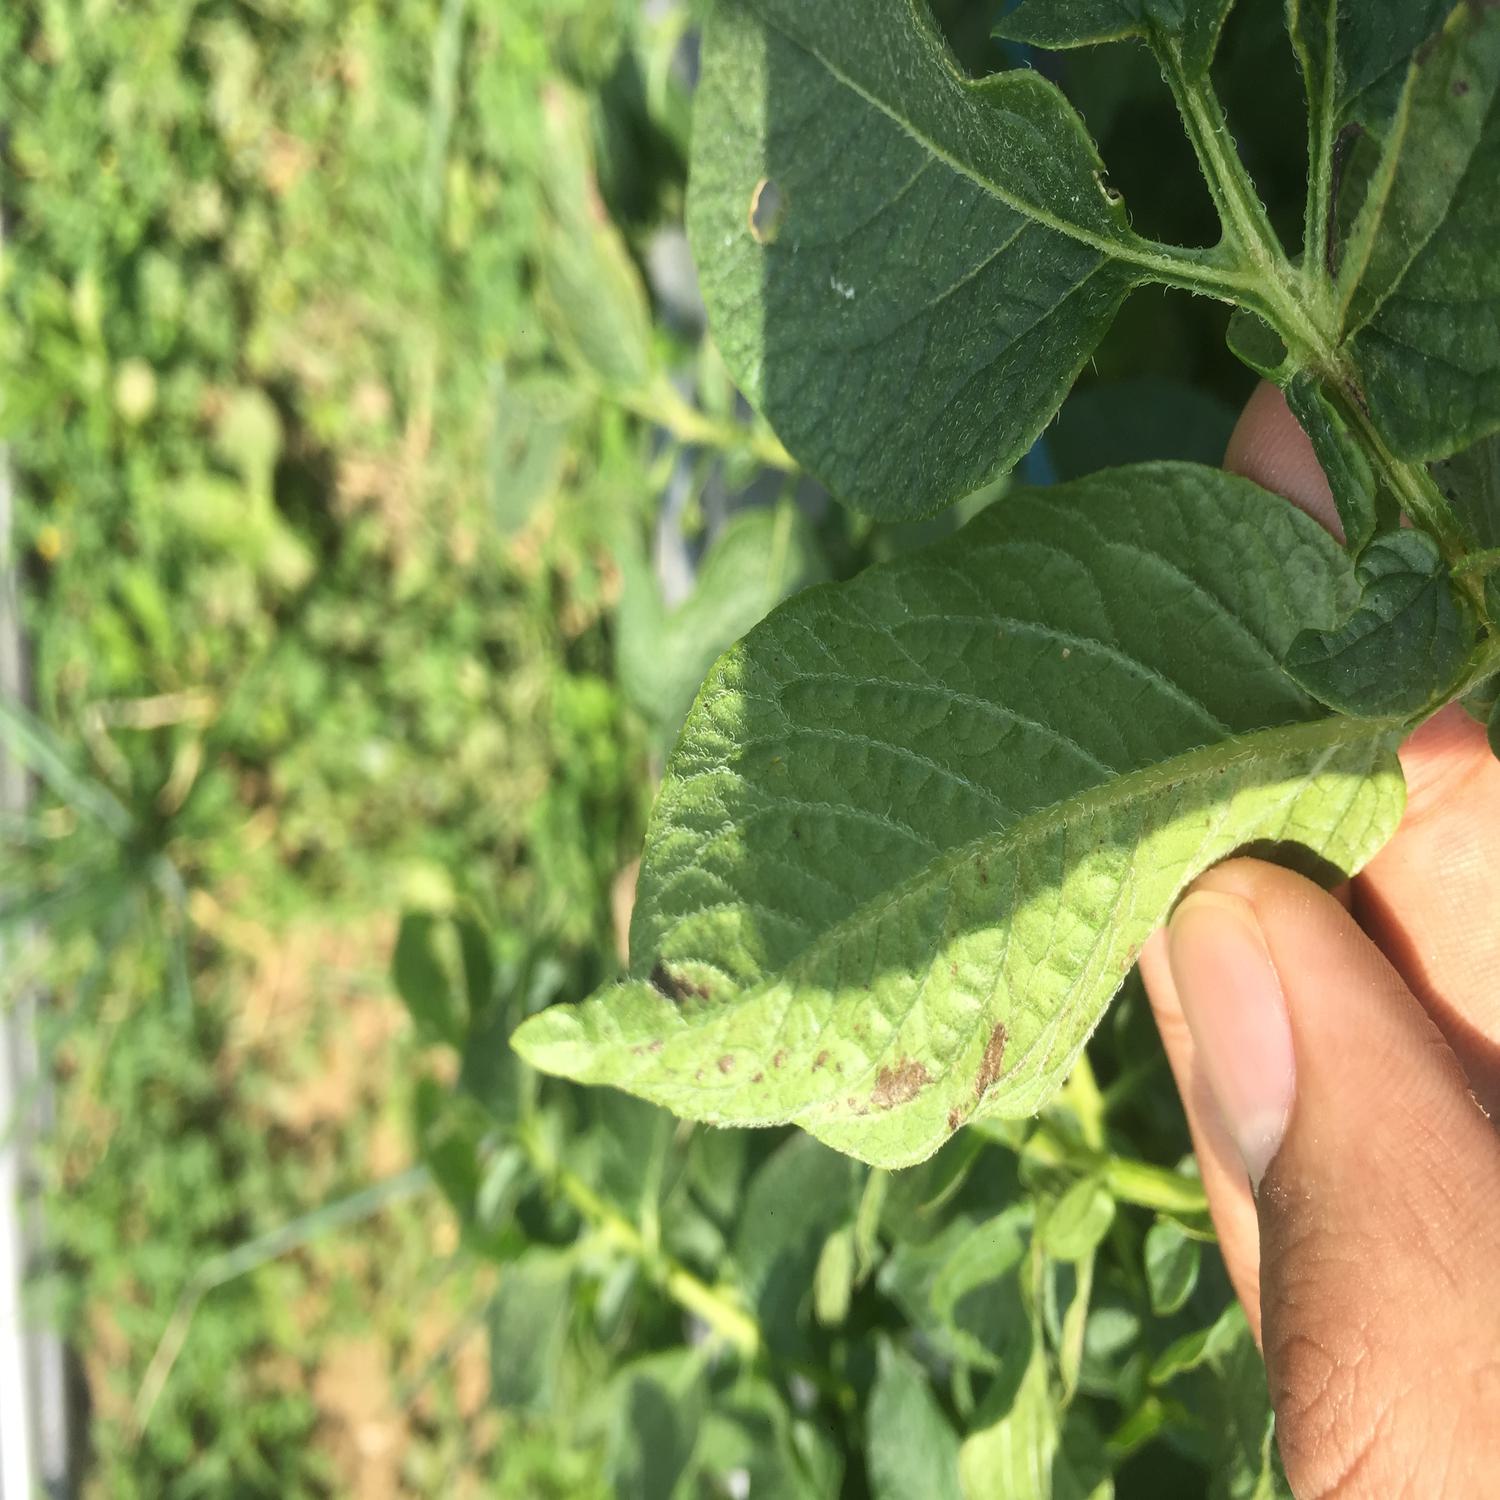
Label: Fungi